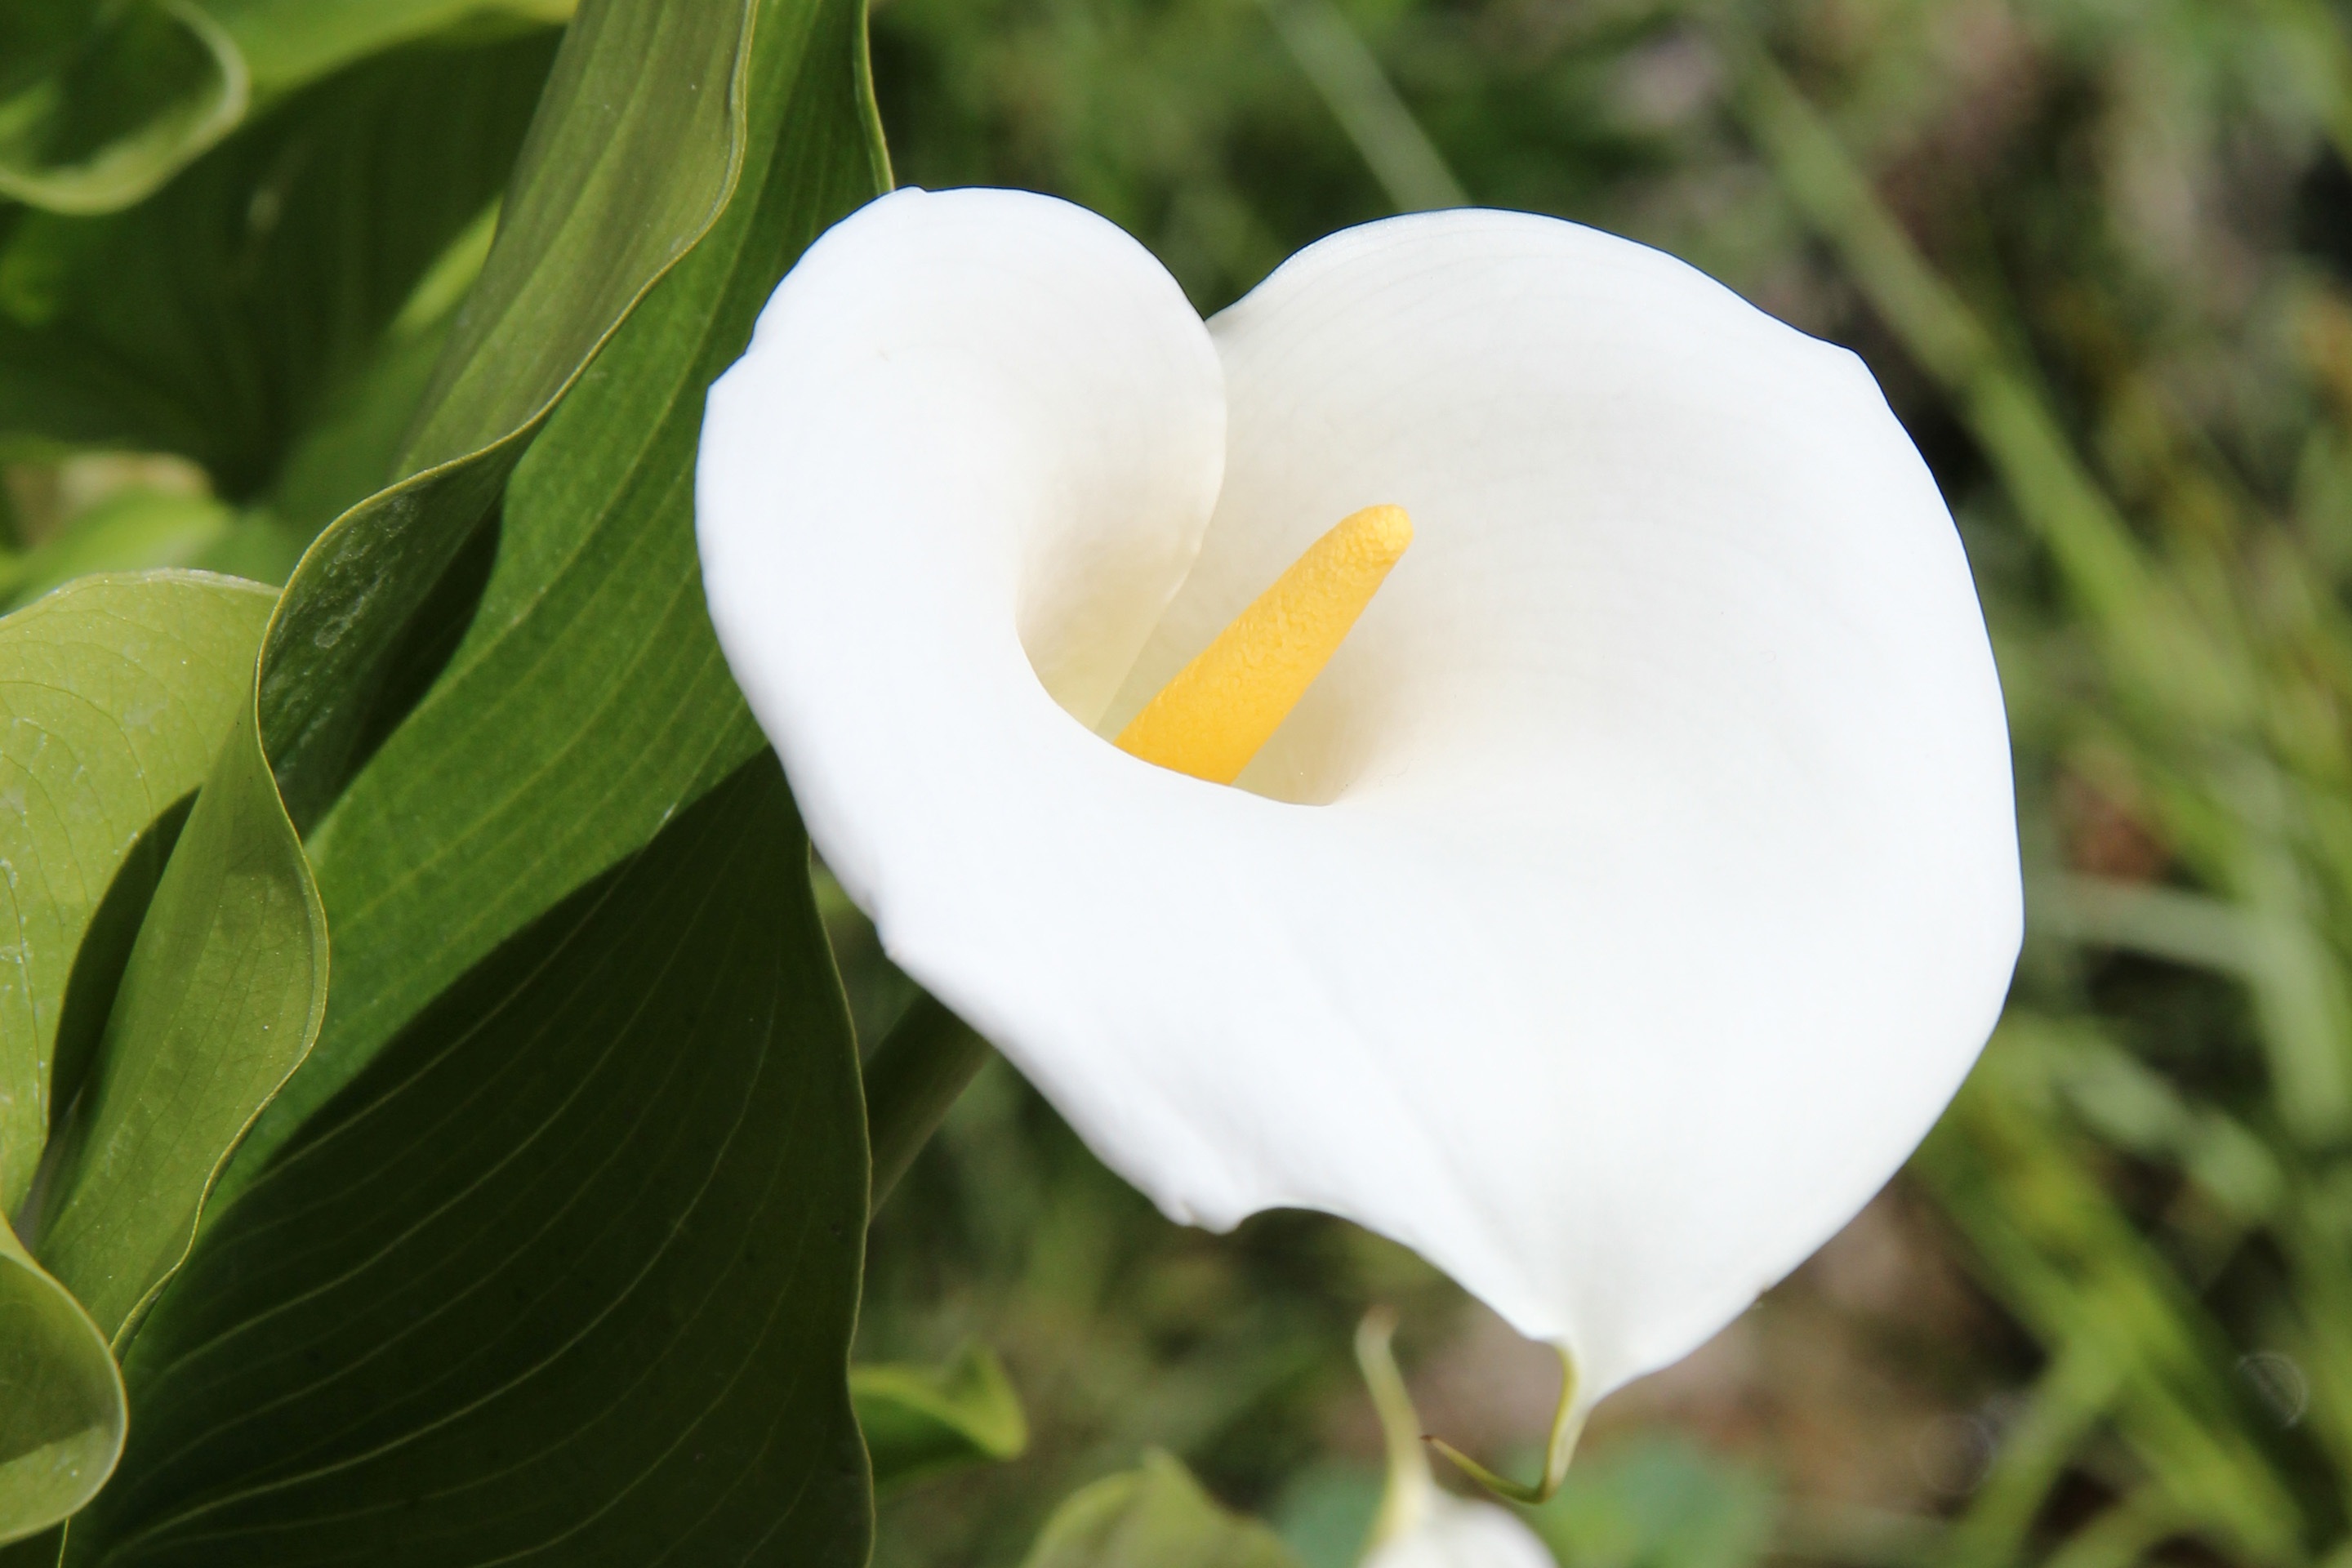
blossom, plant, leaf, flower, petal, bloom, botany, flora, flowers, calla, arum, macro photography, flowering plant, land plant